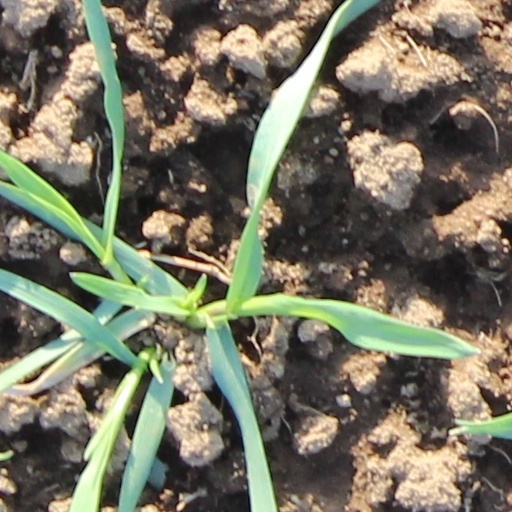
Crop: wheat